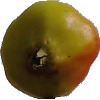
Label: Apple Red Yellow 2